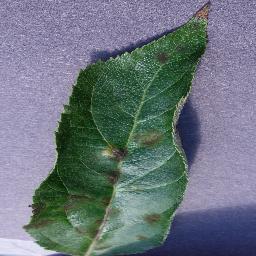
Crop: apple
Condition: scab